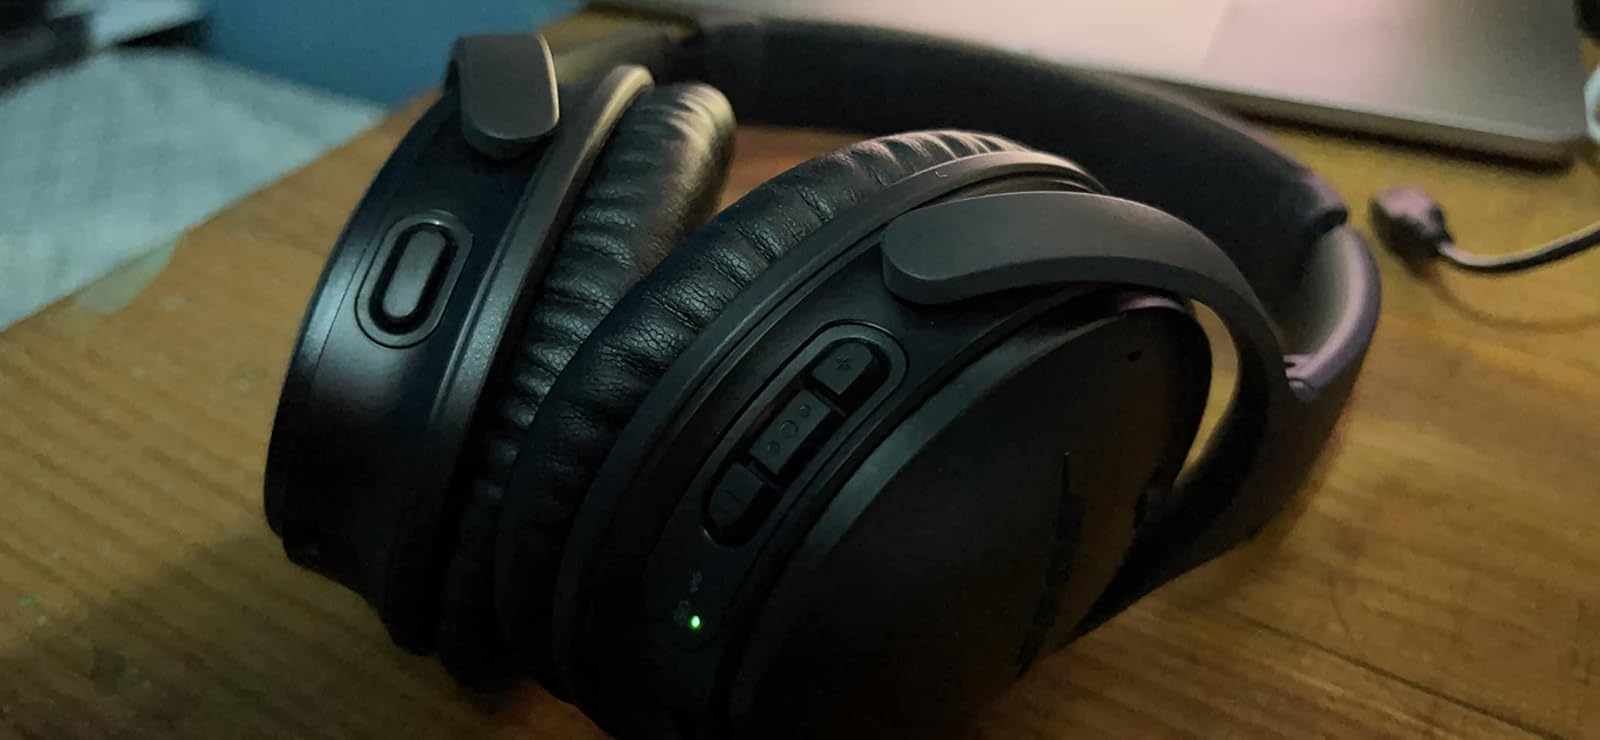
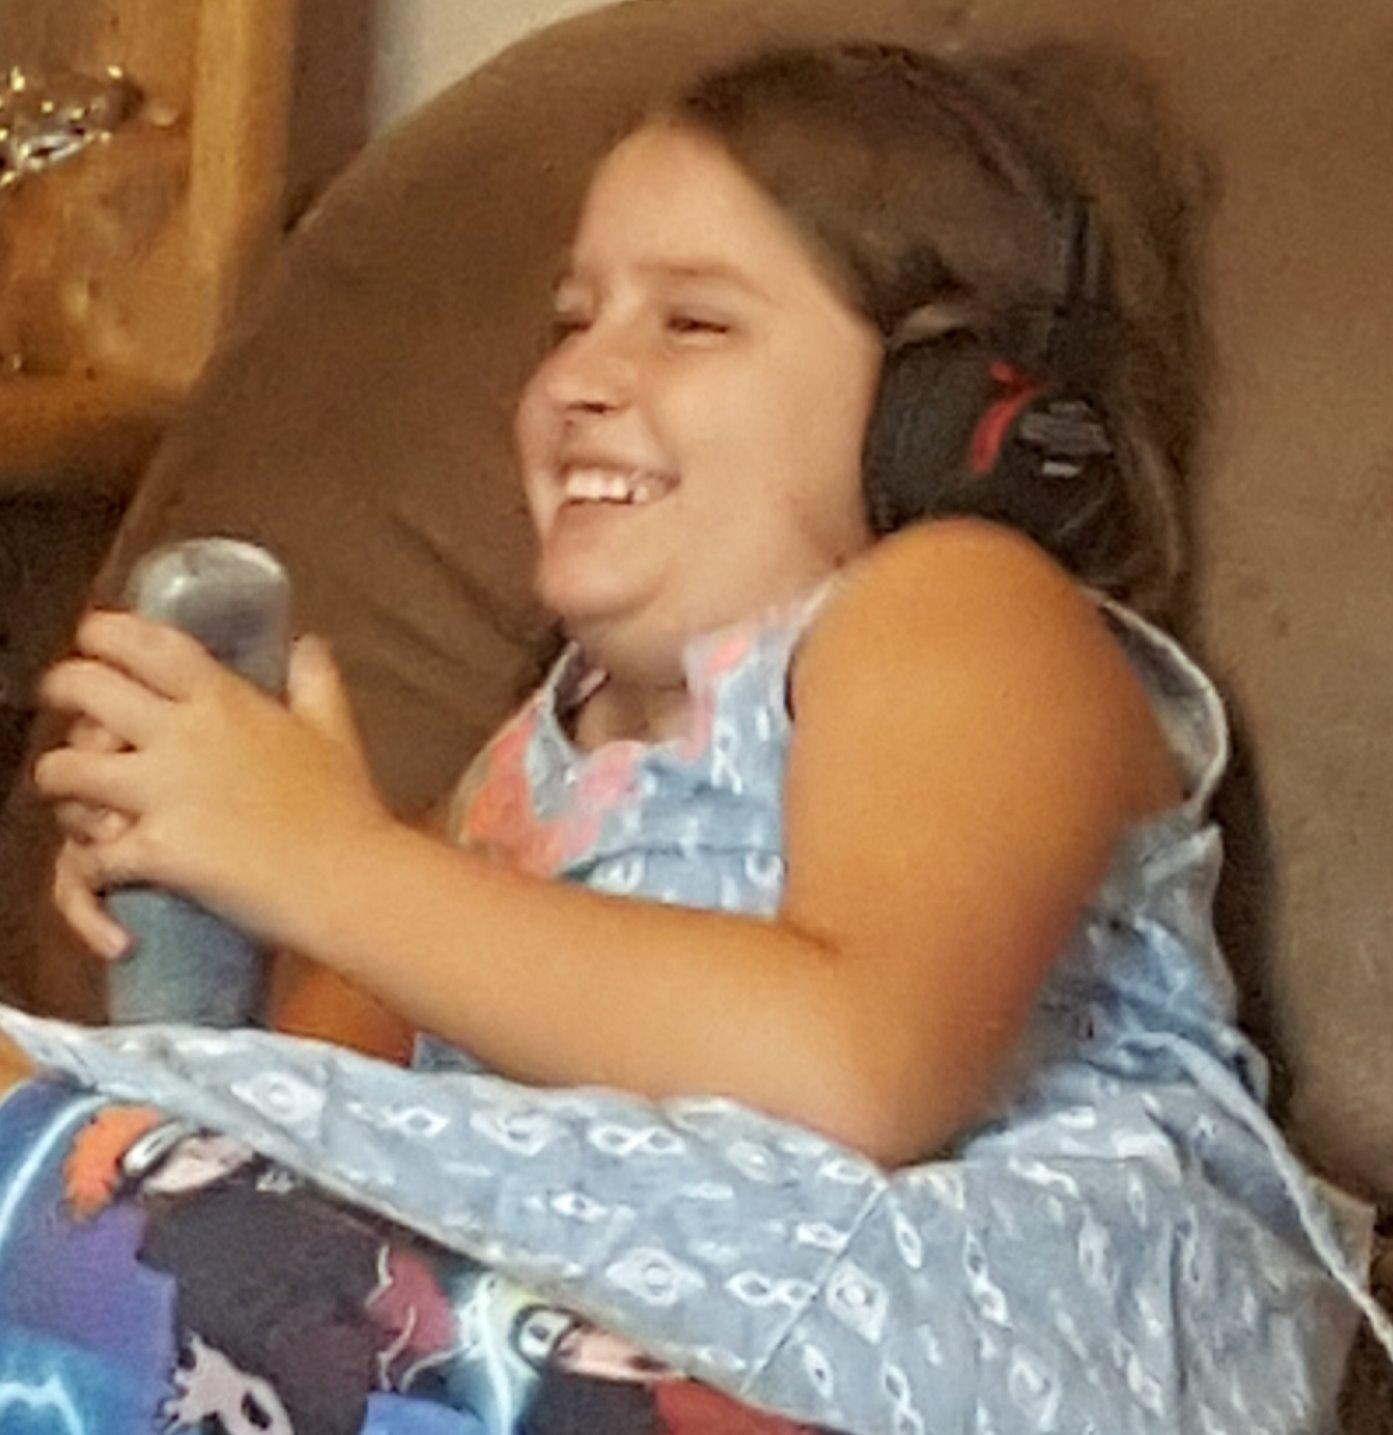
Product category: headphones
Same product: no